Sky position (RA, Dec in degrees): 180.521, 2.223
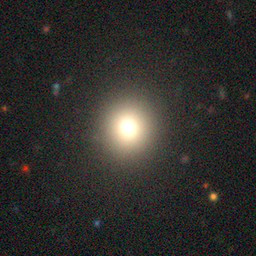
Galaxy morphology: Round Smooth Galaxies